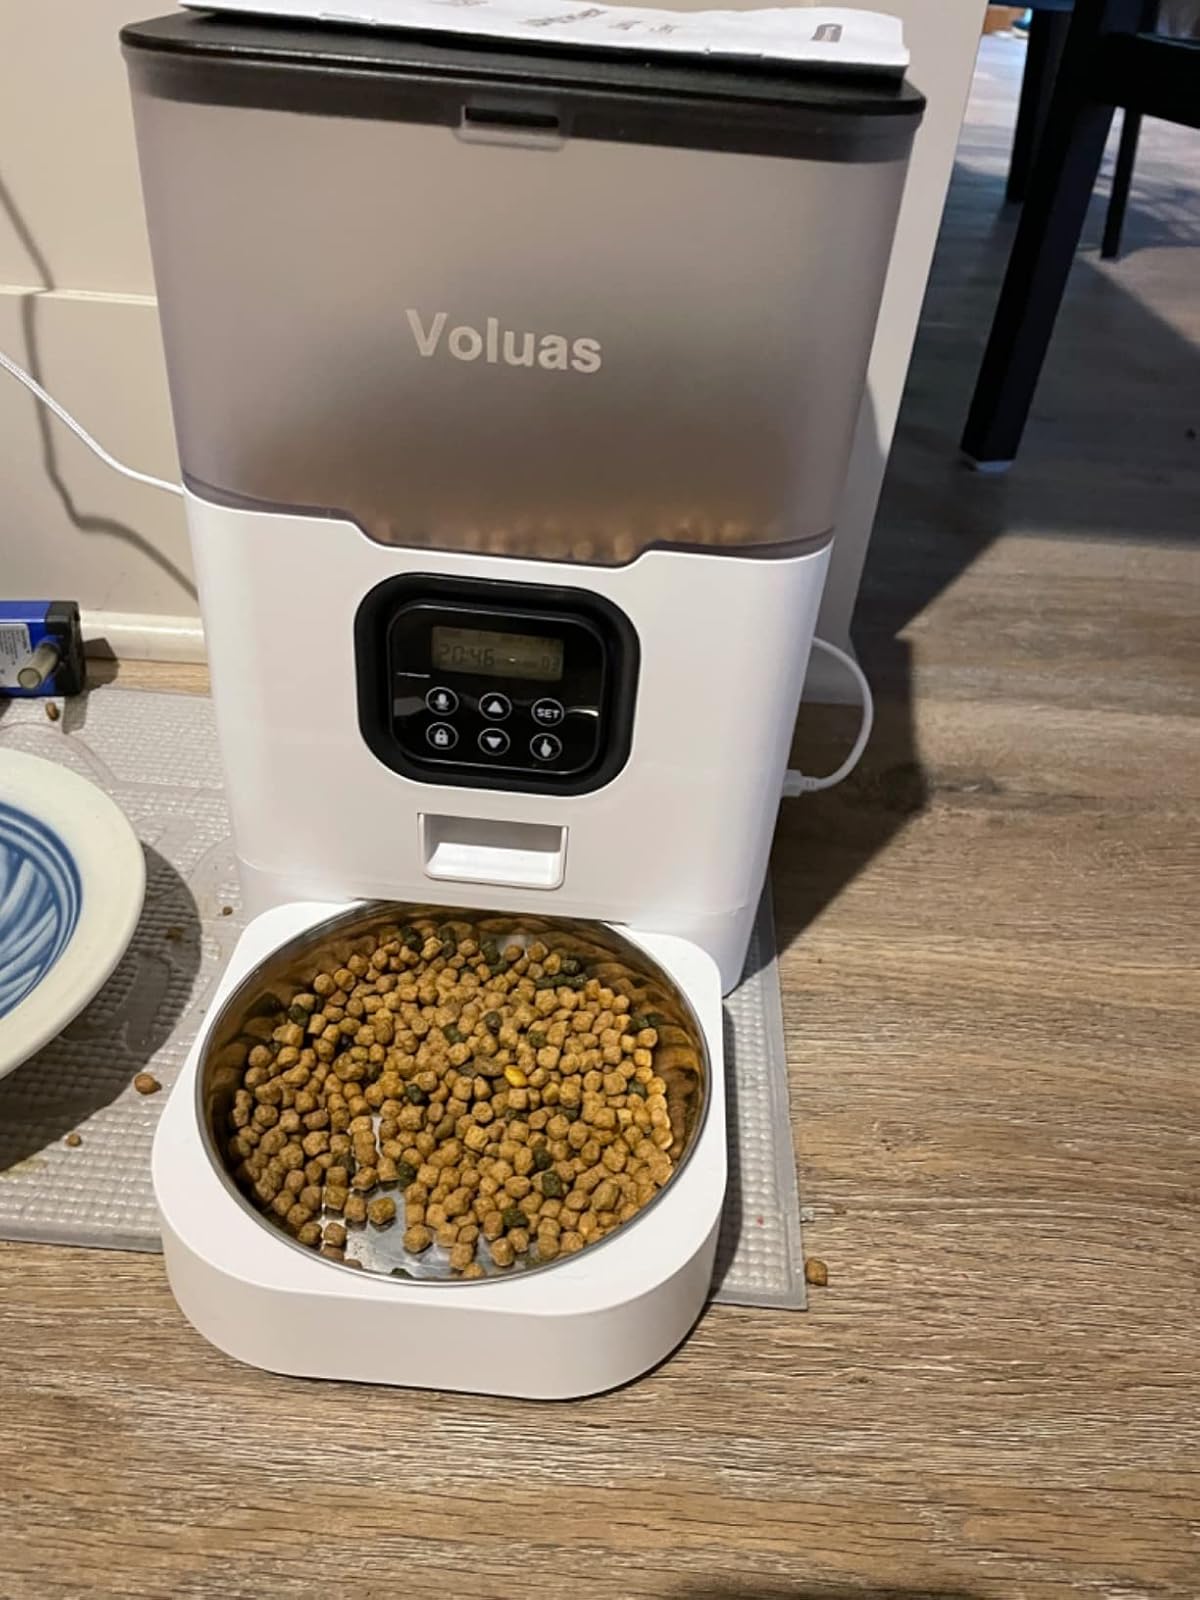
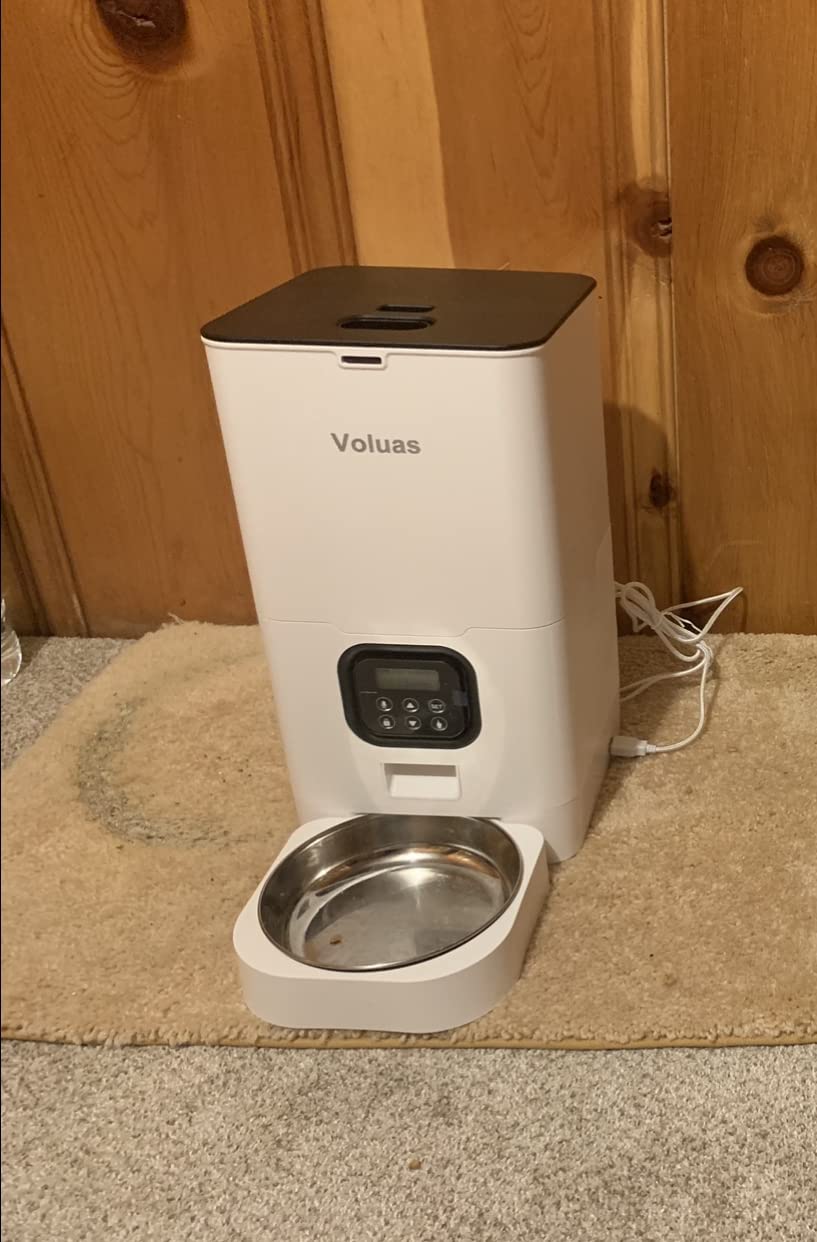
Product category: items_feeder
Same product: no